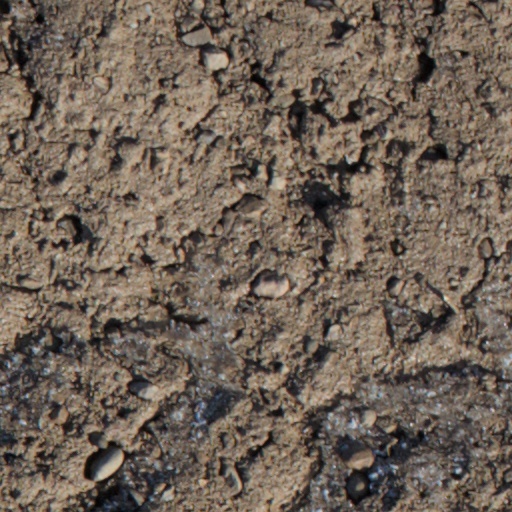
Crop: wheat